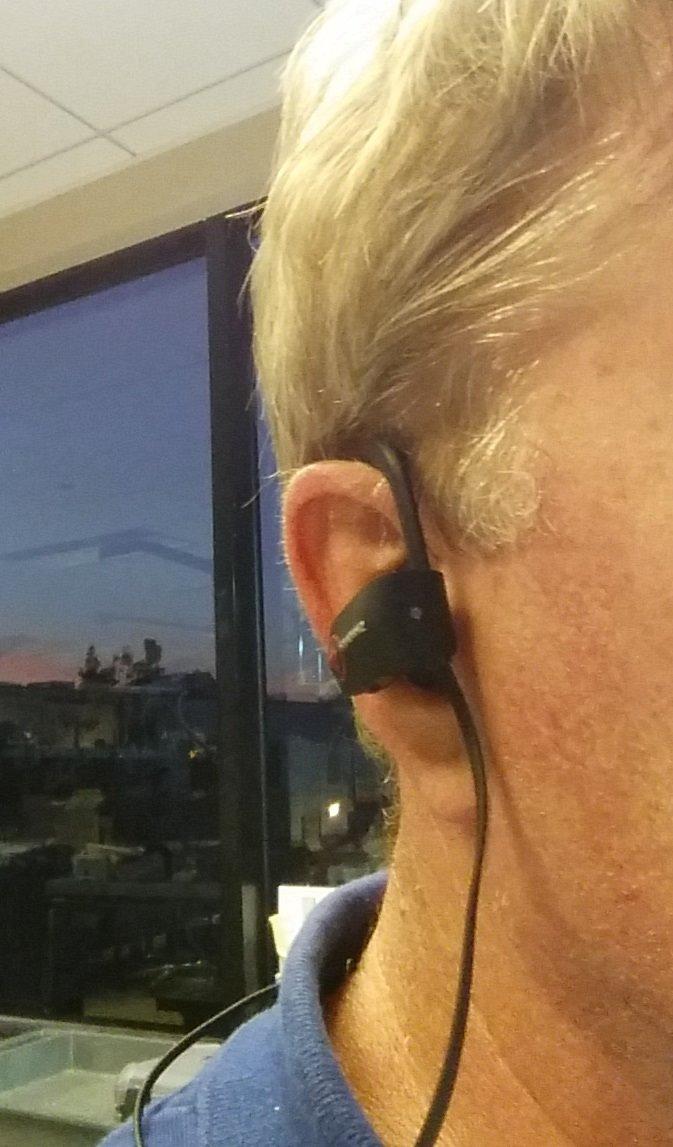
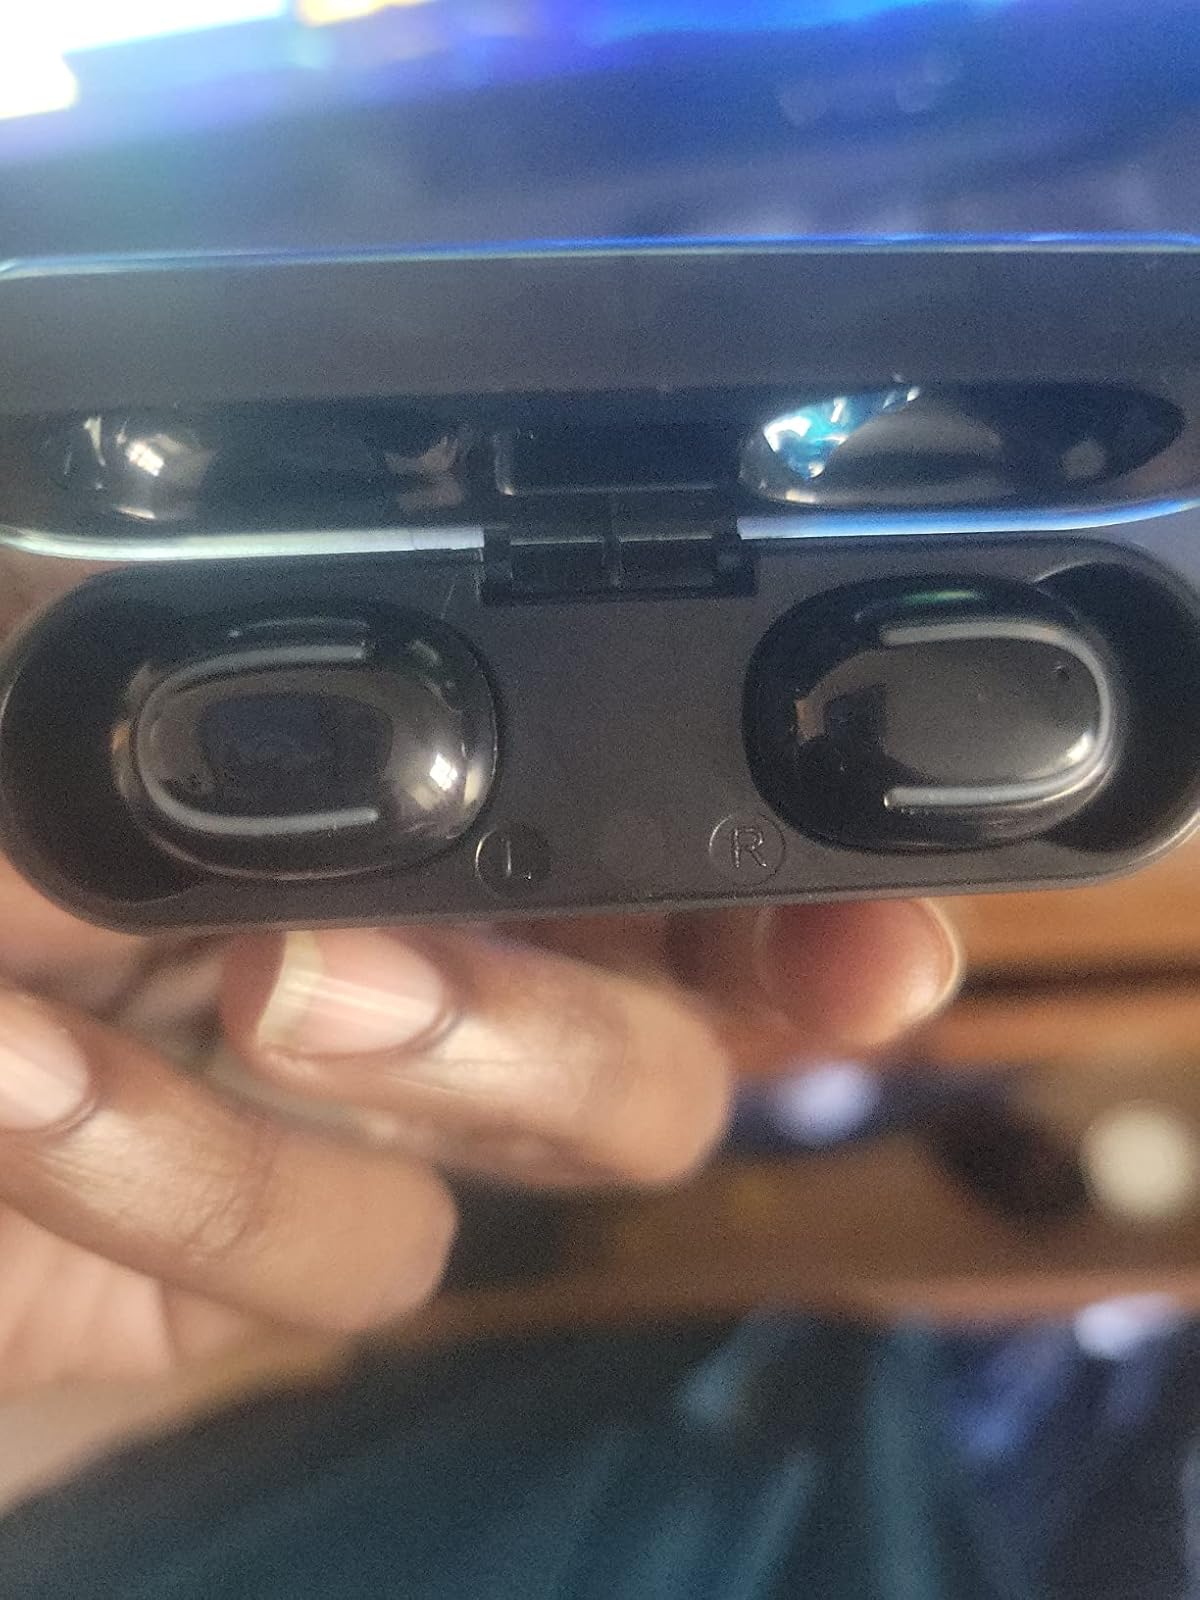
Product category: earbuds
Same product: no